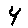
Label: 4